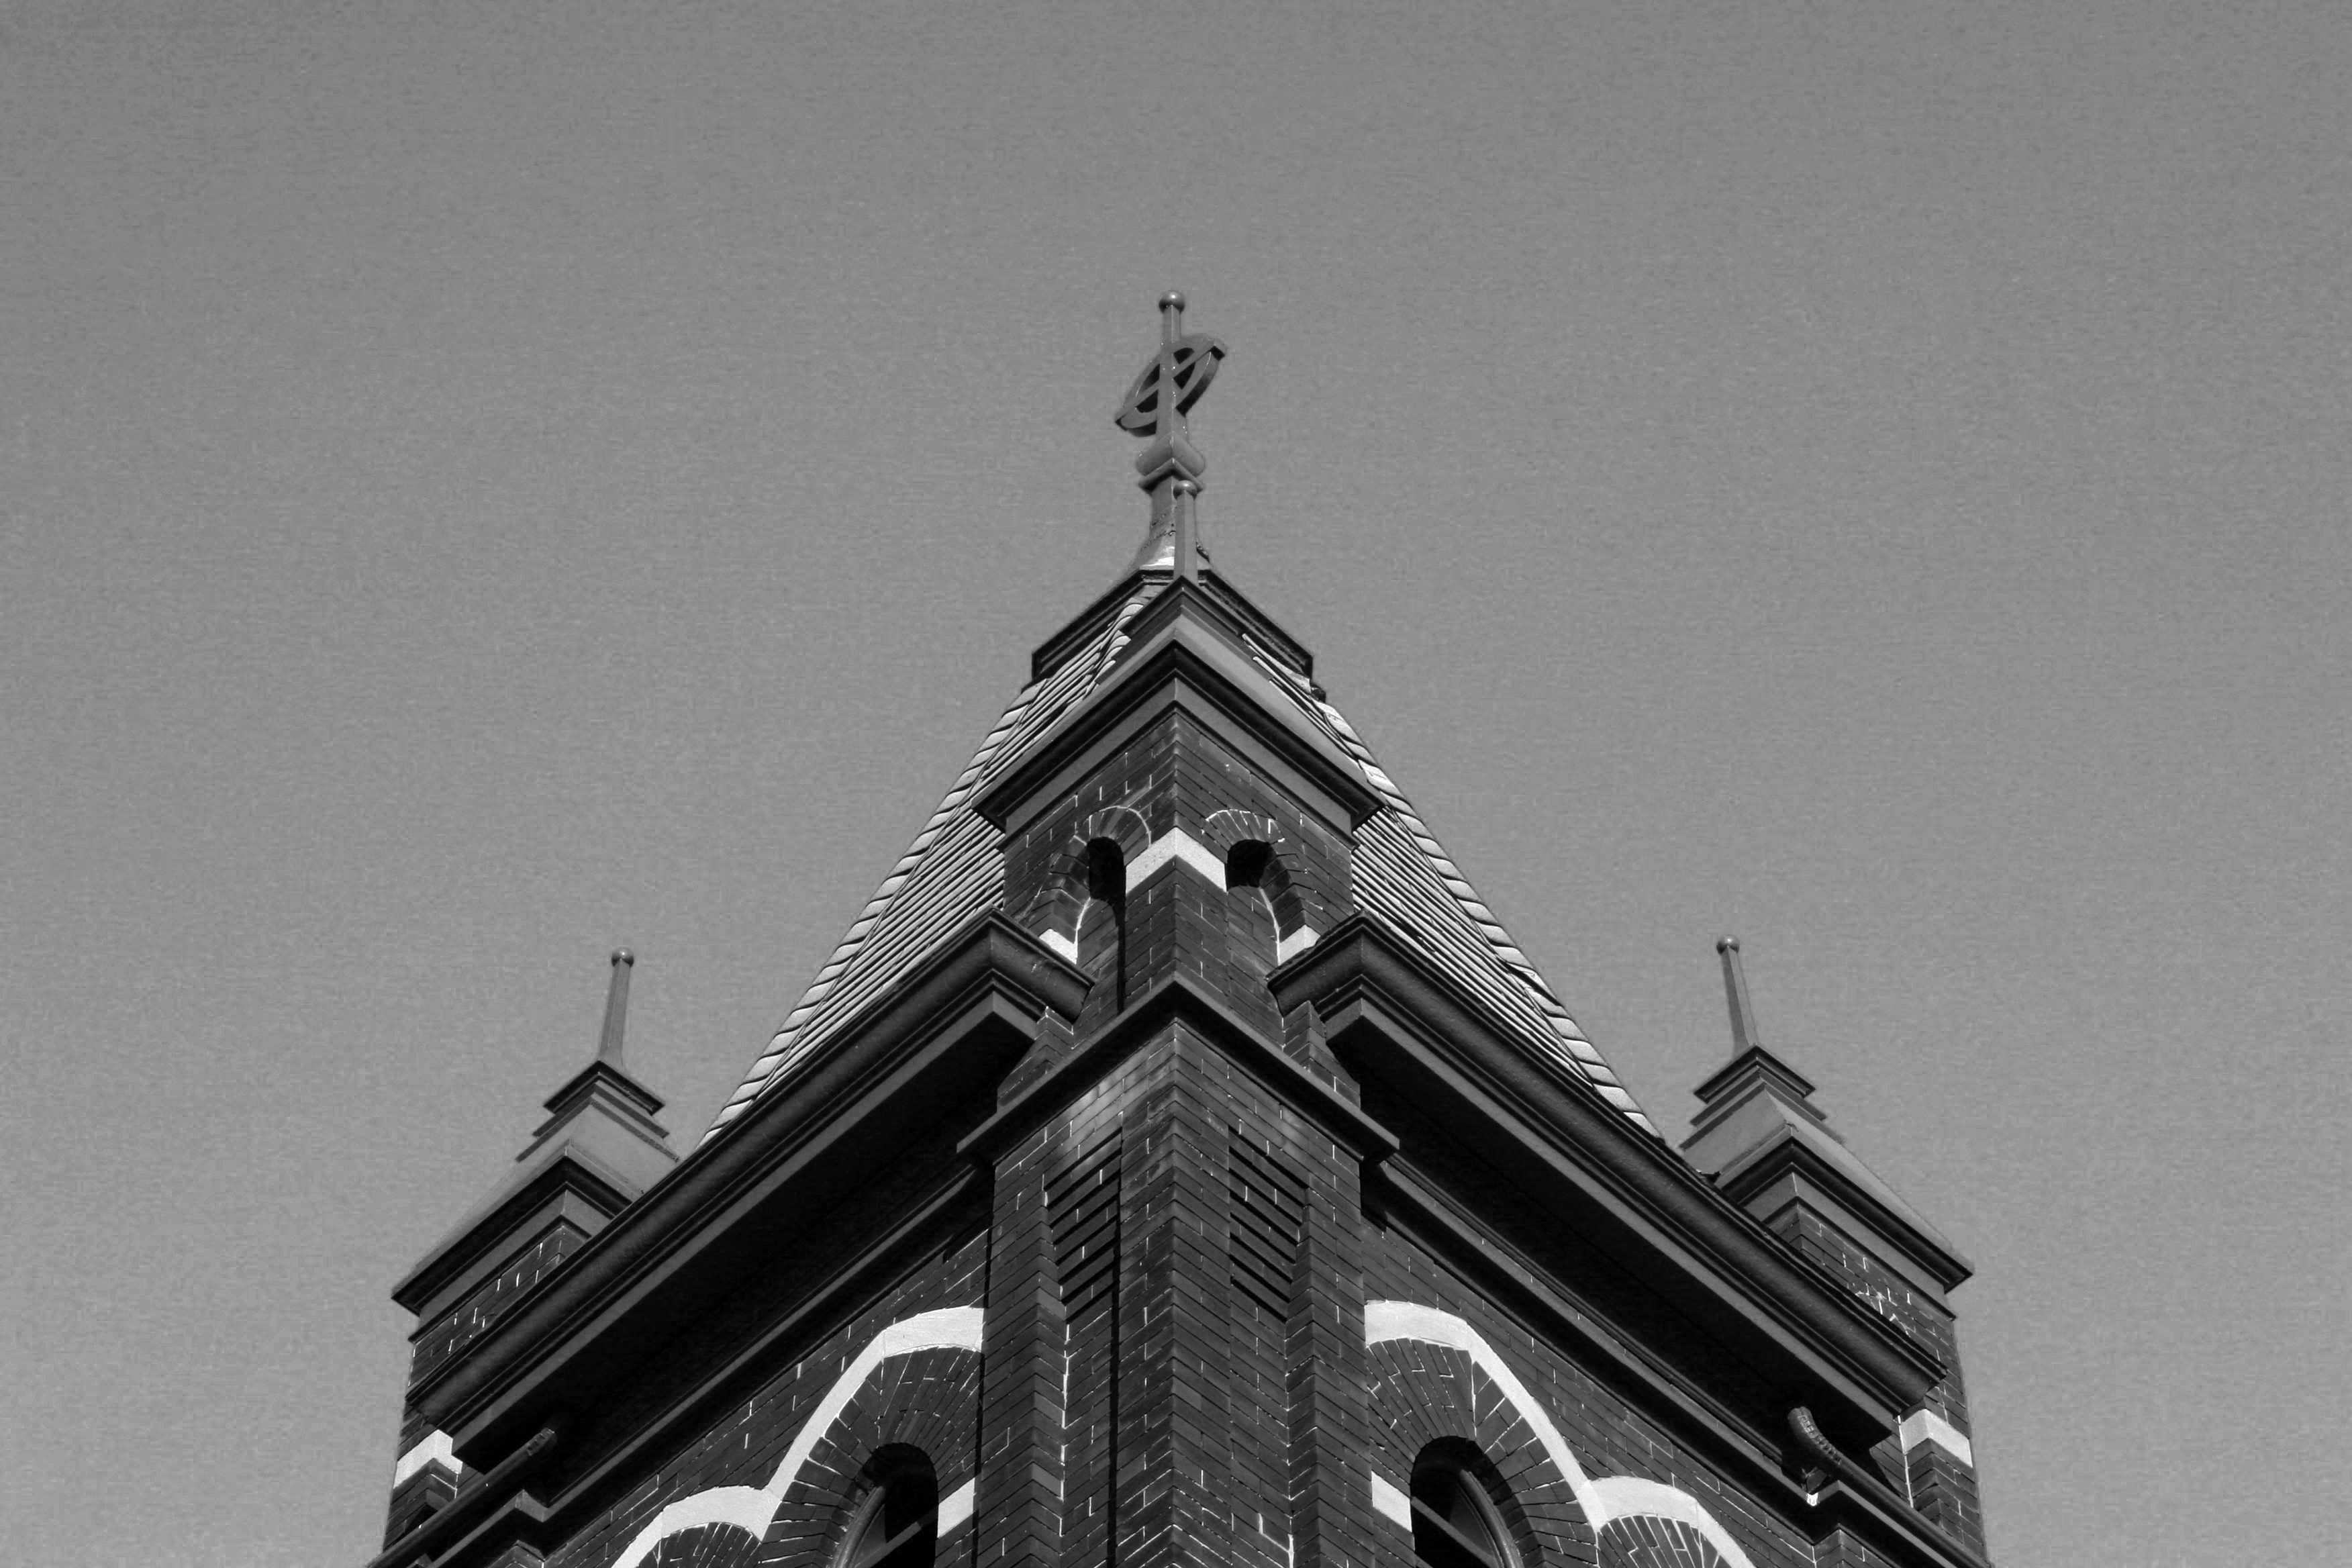
black and white, architecture, white, building, tower, landmark, black, monochrome, place of worship, spire, steeple, symmetry, shape, monochrome photography